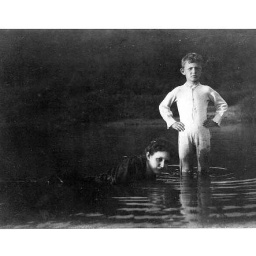
Vintage boy and woman in shallow water